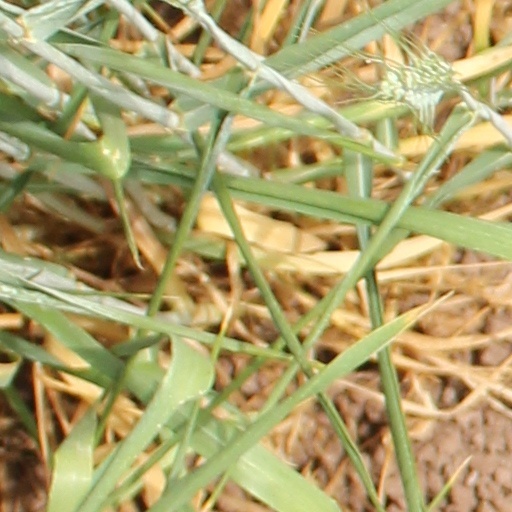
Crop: wheat